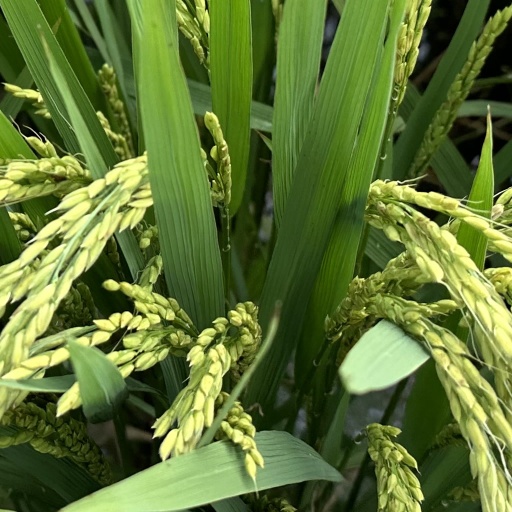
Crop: rice